Fracking

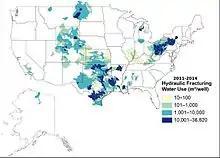
USGS map of water use from hydraulic fracturing between 2011 and 2014. One cubic meter of water is 264.172 gallons.

The main purposes of fracturing fluid are to extend fractures, add lubrication, change gel strength, and to carry proppant into the formation. There are two methods of transporting proppant in the fluidhigh-rate and high-viscosity. High-viscosity fracturing tends to cause large dominant fractures, while high-rate (slickwater) fracturing causes small spread-out micro-fractures.